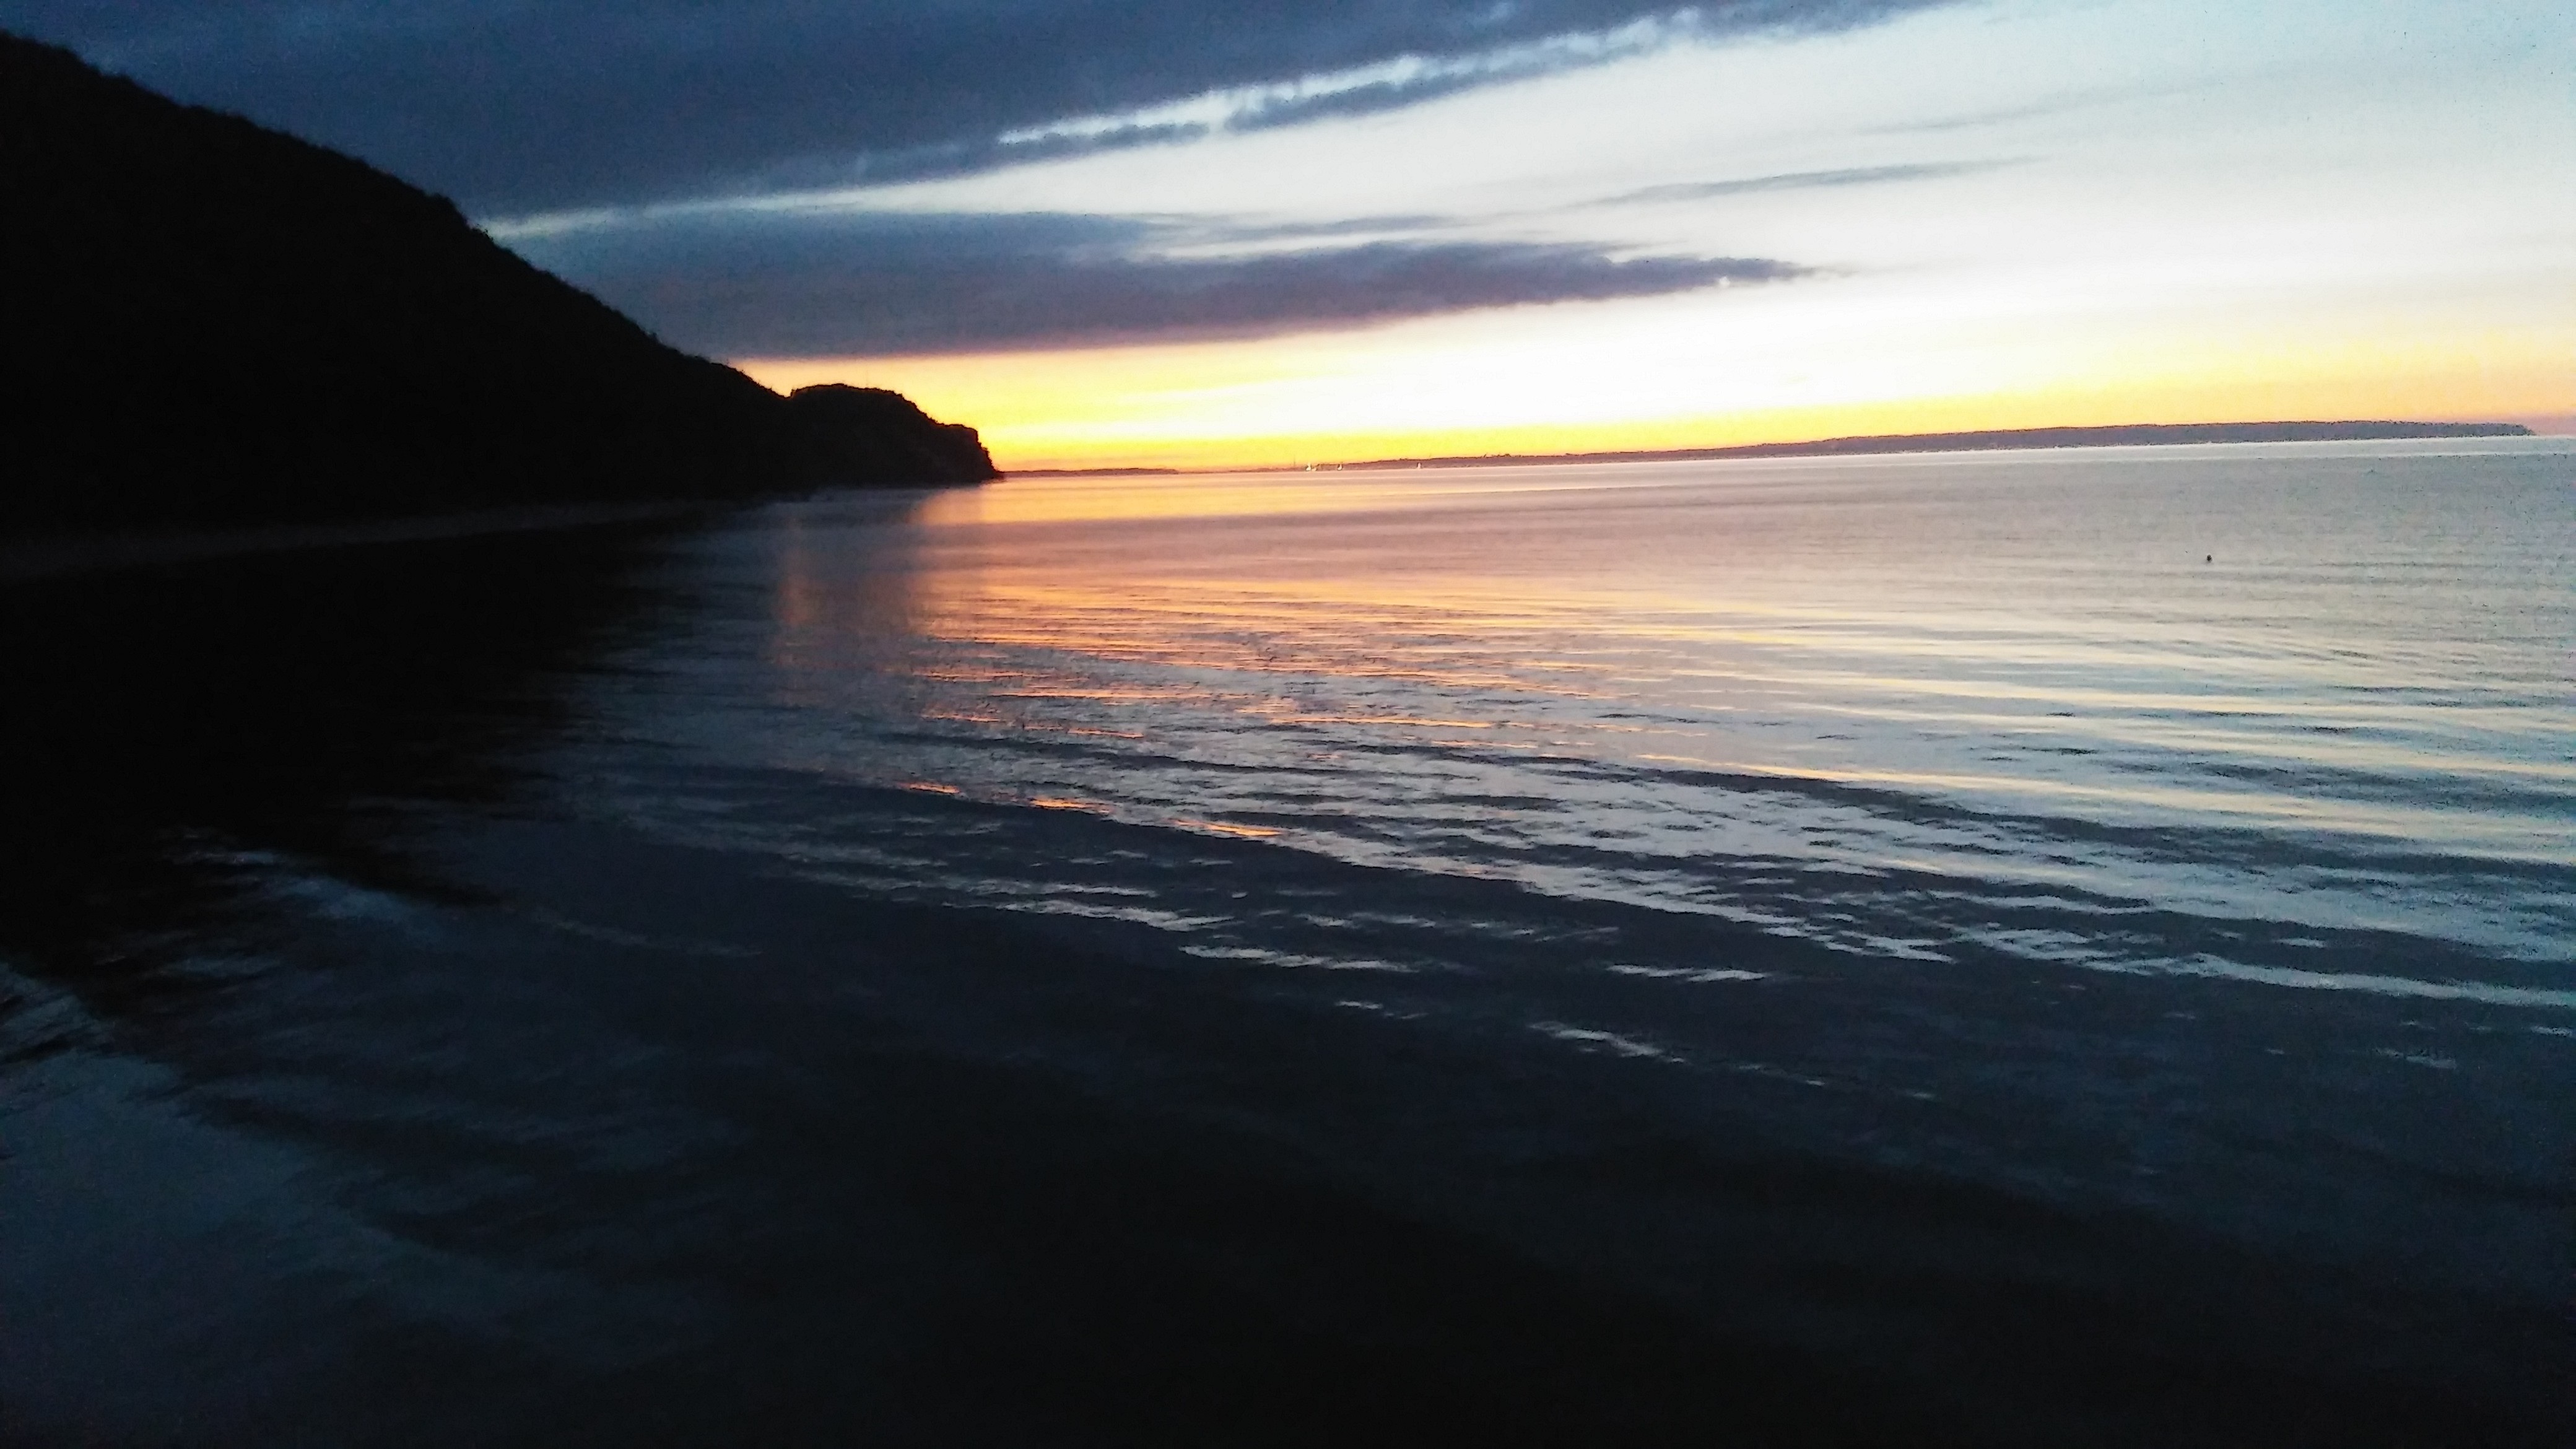
beach, sea, coast, ocean, horizon, sunrise, sunset, sunlight, shore, wave, dawn, dusk, reflection, bay, cape, wind wave